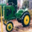
Label: tractor